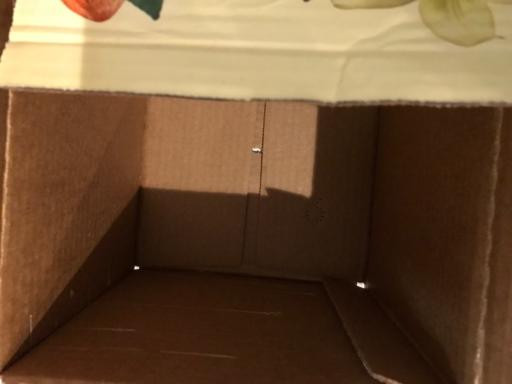
Label: cardboard